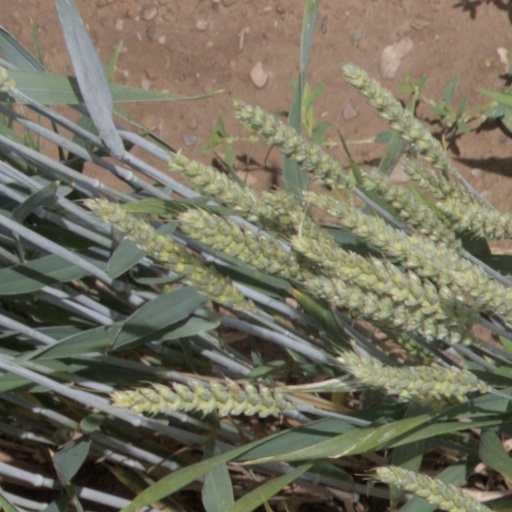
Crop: wheat